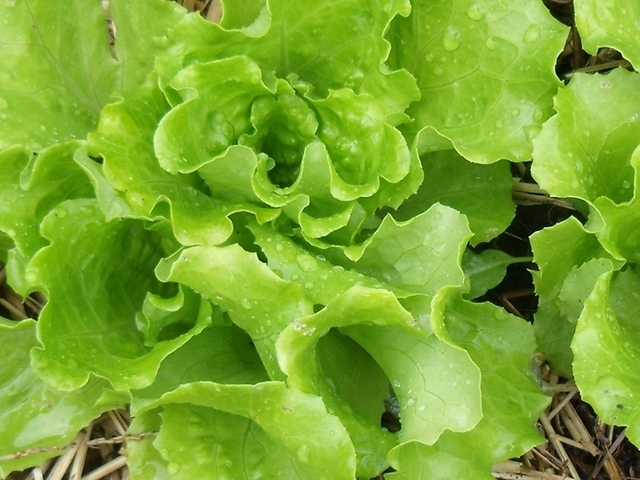
Texture: frilly